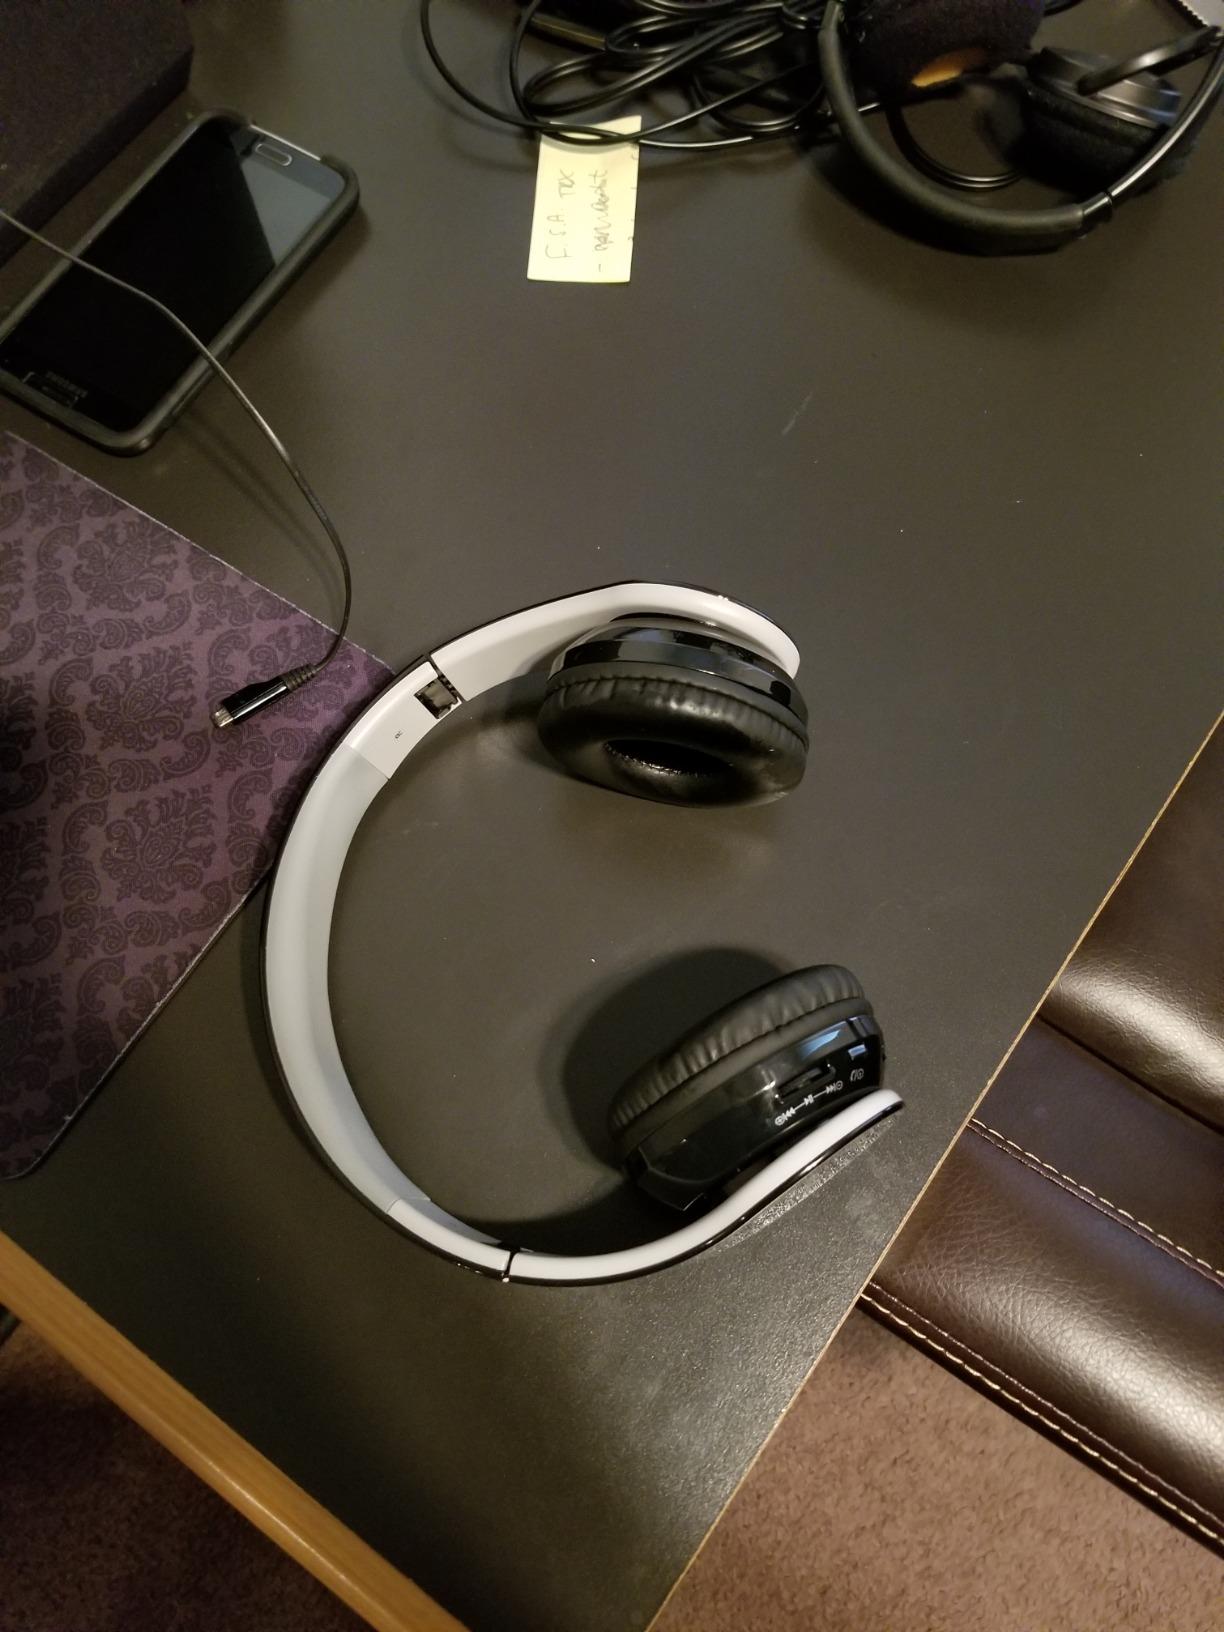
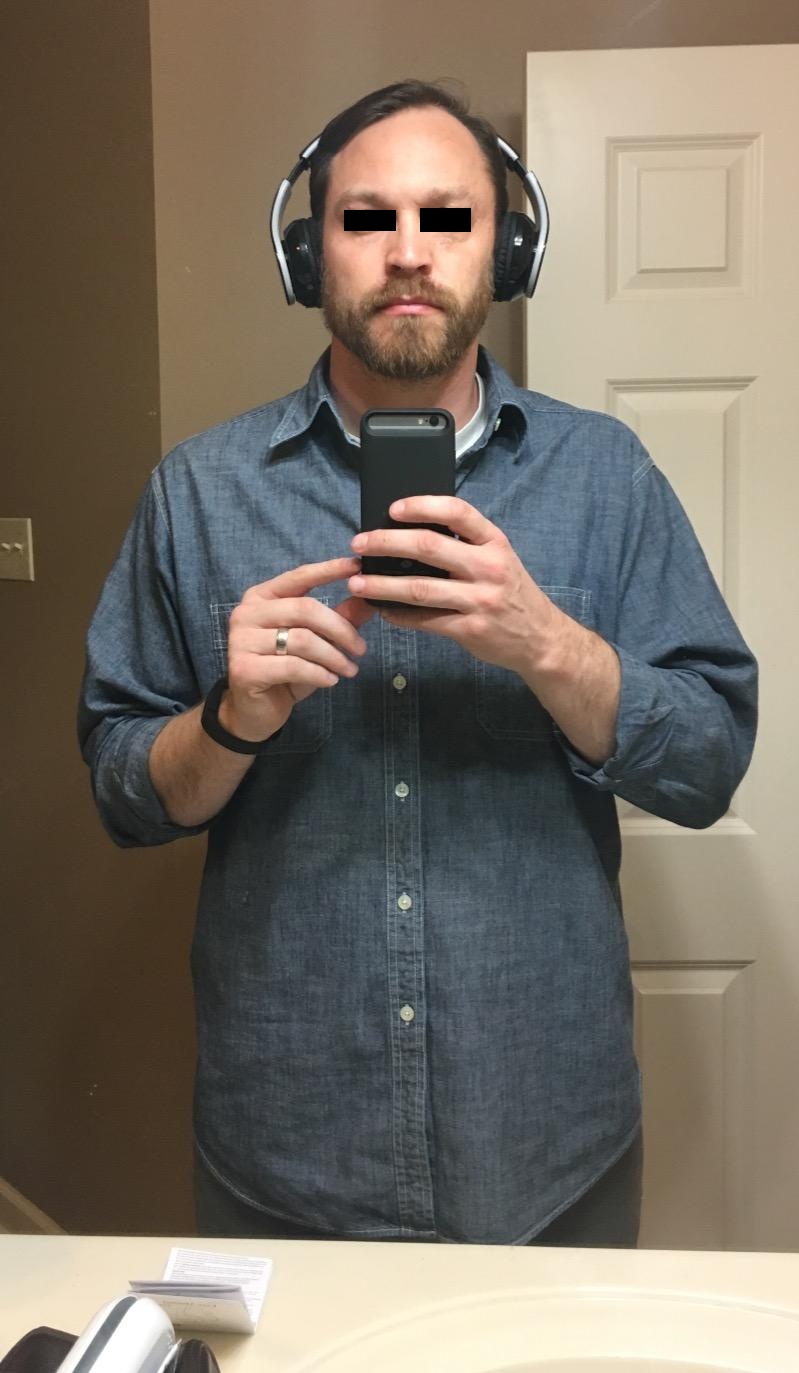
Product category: headphones
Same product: yes